Lily Tomlin

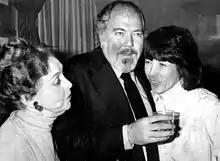
Lilian Gish, Robert Altman and Tomlin in 1976

Tomlin made her dramatic debut in Robert Altman's "Nashville" (1975), for which she was nominated for a Golden Globe Award for Best Supporting Actress and an Academy Award for Best Supporting Actress; she played Linnea Reese, a straitlaced, gospel-singing mother of two deaf children who has an affair with a womanizing country singer (played by Keith Carradine). The Oscar that year went to Lee Grant for her role in "Shampoo". A comedy-mystery, "The Late Show", teaming Tomlin with Art Carney, was a critical success in 1977. One of the few widely panned projects of Tomlin's career was 1978's "Moment by Moment", directed and written by Wagner, which teamed Tomlin in a cross-generational older woman/younger man romance with John Travolta. Tomlin's third comedy album, 1975's "Modern Scream", a parody of movie magazines and celebrity interviews, featured her performing as multiple characters, including Ernestine, Edith Ann, Judith, and Suzie. Her 1977 release "Lily Tomlin On Stage" was an adaptation of her Broadway show that year. Each of these albums earned Tomlin additional Grammy nominations. Tomlin recorded a single/EP called "The Last Duet" with Barry Manilow in 1980.